Even the Clouds Are Drifting

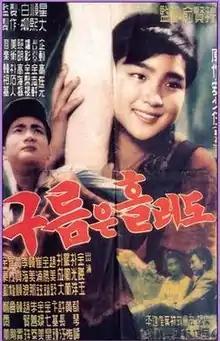
Film poster

Even the Clouds Are Drifting is a 1959 South Korean drama film directed by Yu Hyun-mok. It was entered into the 10th Berlin International Film Festival.